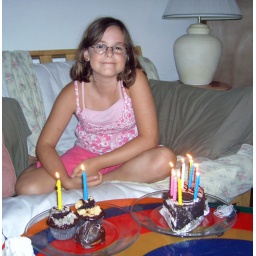
We bought cakes from all over Hanover street to celebrate Emelia's turning 9!